Dan Potash

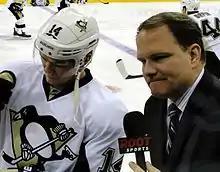
Dan Potash interviews Chris Kunitz, December 2011.

Dan Potash (born March 22, 1970) is a TV reporter for SportsNet Pittsburgh (formerly FSN Pittsburgh, Root Sports Pittsburgh, and AT&T SportsNet Pittsburgh). He covers both the Pittsburgh Penguins of the NHL and the Pittsburgh Pirates of the MLB. He joined the SportsNet Pittsburgh team in 2000. Prior to joining SportsNet Pittsburgh, he worked for three years as a weekend sports reporter for WCIV-TV in Charleston, South Carolina. Before that, Dan served as the sports director at WDTV in Bridgeport, West Virginia. Dan started his sportscasting career in Southern California, where he was a production assistant for Prime Sports. Potash attended Beverly Hills High School in Beverly Hills, California, where he played football.